Birth of the New World

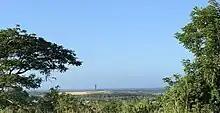
Status of land development as of December 2019.

On 14 March 2019, Tsereteli sued González Freyre, Pan American Grain and Columbus Park Corporation, claiming that previous agreements had not been fulfilled as the sculptor's corporation – Birth of New World LLC – had not been refunded an investment of $17 million (for transferring it between Mayagüez and Arecibo) or received ownership of the terrains. This conflict prevented plans from fully opening to the public and prompted the municipality to change dates for the formal inauguration on multiple occasions. Tsereteli was stated to be content with the visibility gained by the monument and unconcerned by the possibility of it remaining closed off for the time being.